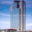
Label: skyscraper